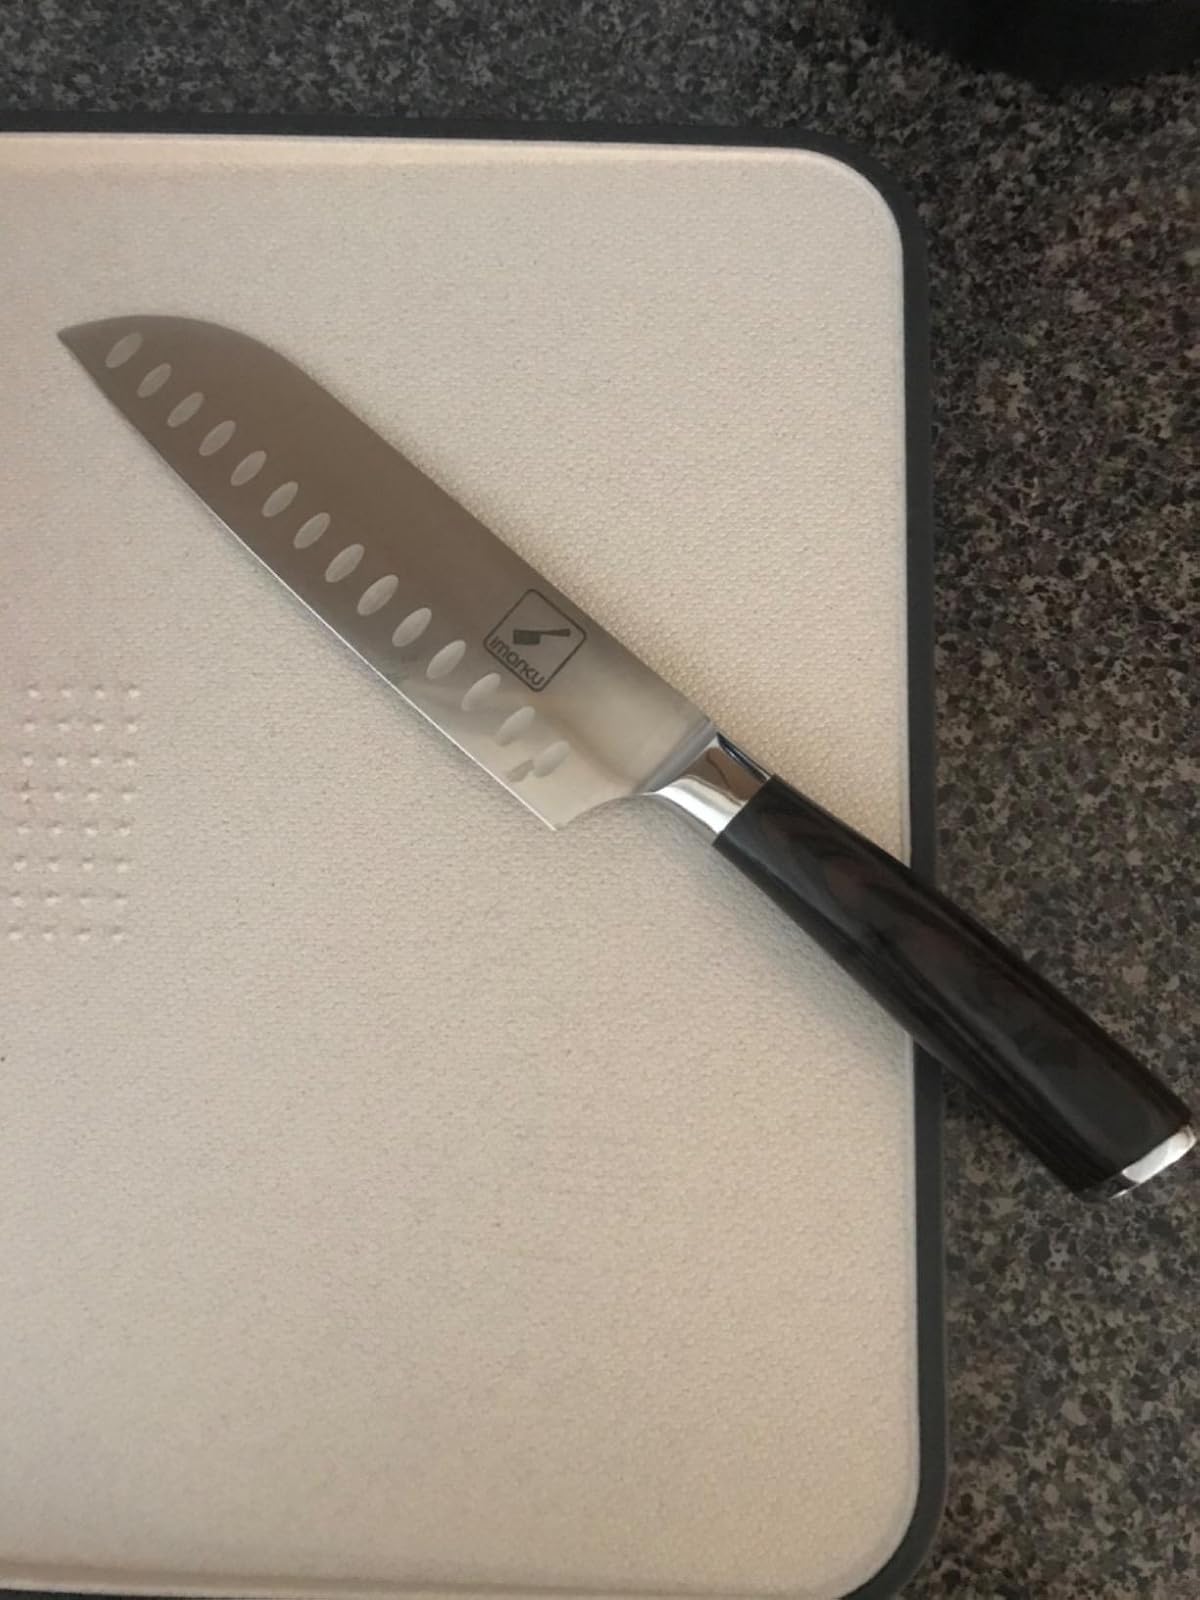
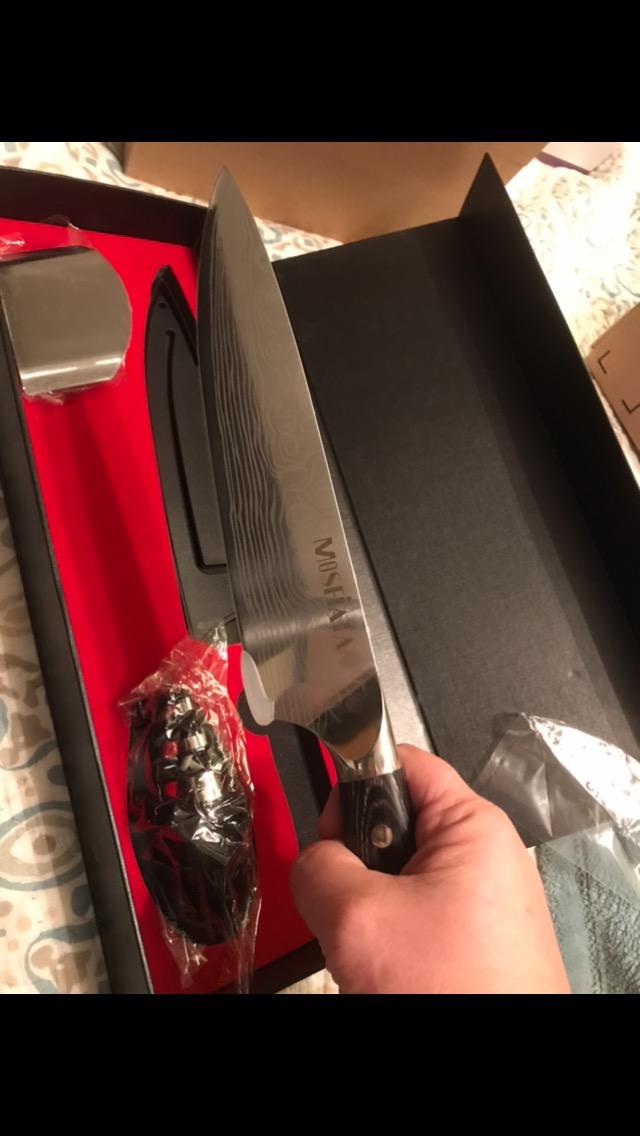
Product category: items_knife
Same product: no